Dick Trickle

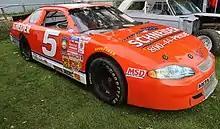
2000 NASCAR Busch Grand National car

Through the 1970s and 1980s, Trickle made sporadic appearances in the NASCAR Winston Cup Series, including three Daytona 500 starts. Invited by Bill France Sr. himself to join the series in the middle of his prospering short-track career, he quipped that he "didn't want to take the pay cut."